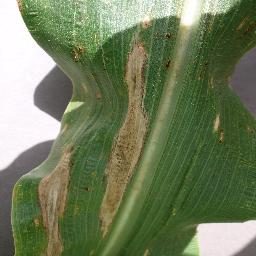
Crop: corn
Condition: (maize)_northern_blight